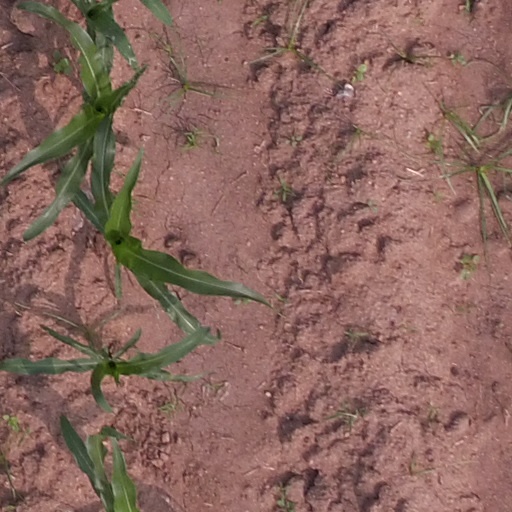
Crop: maize; corn